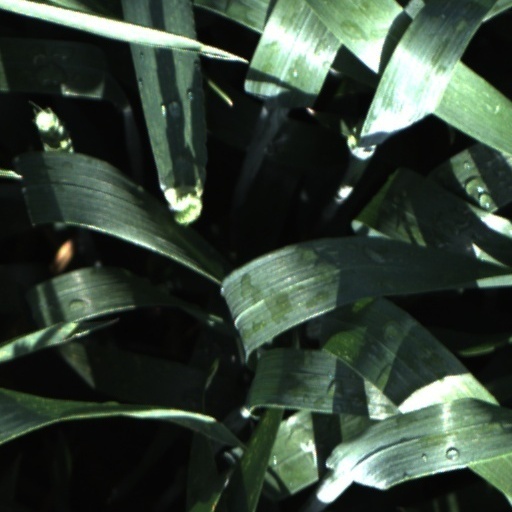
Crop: wheat